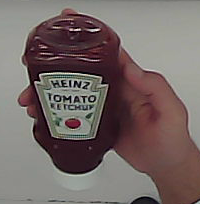
Product: heinz_ketchup